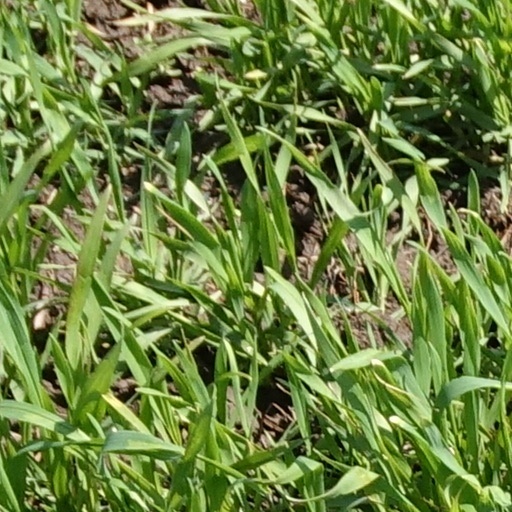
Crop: wheat